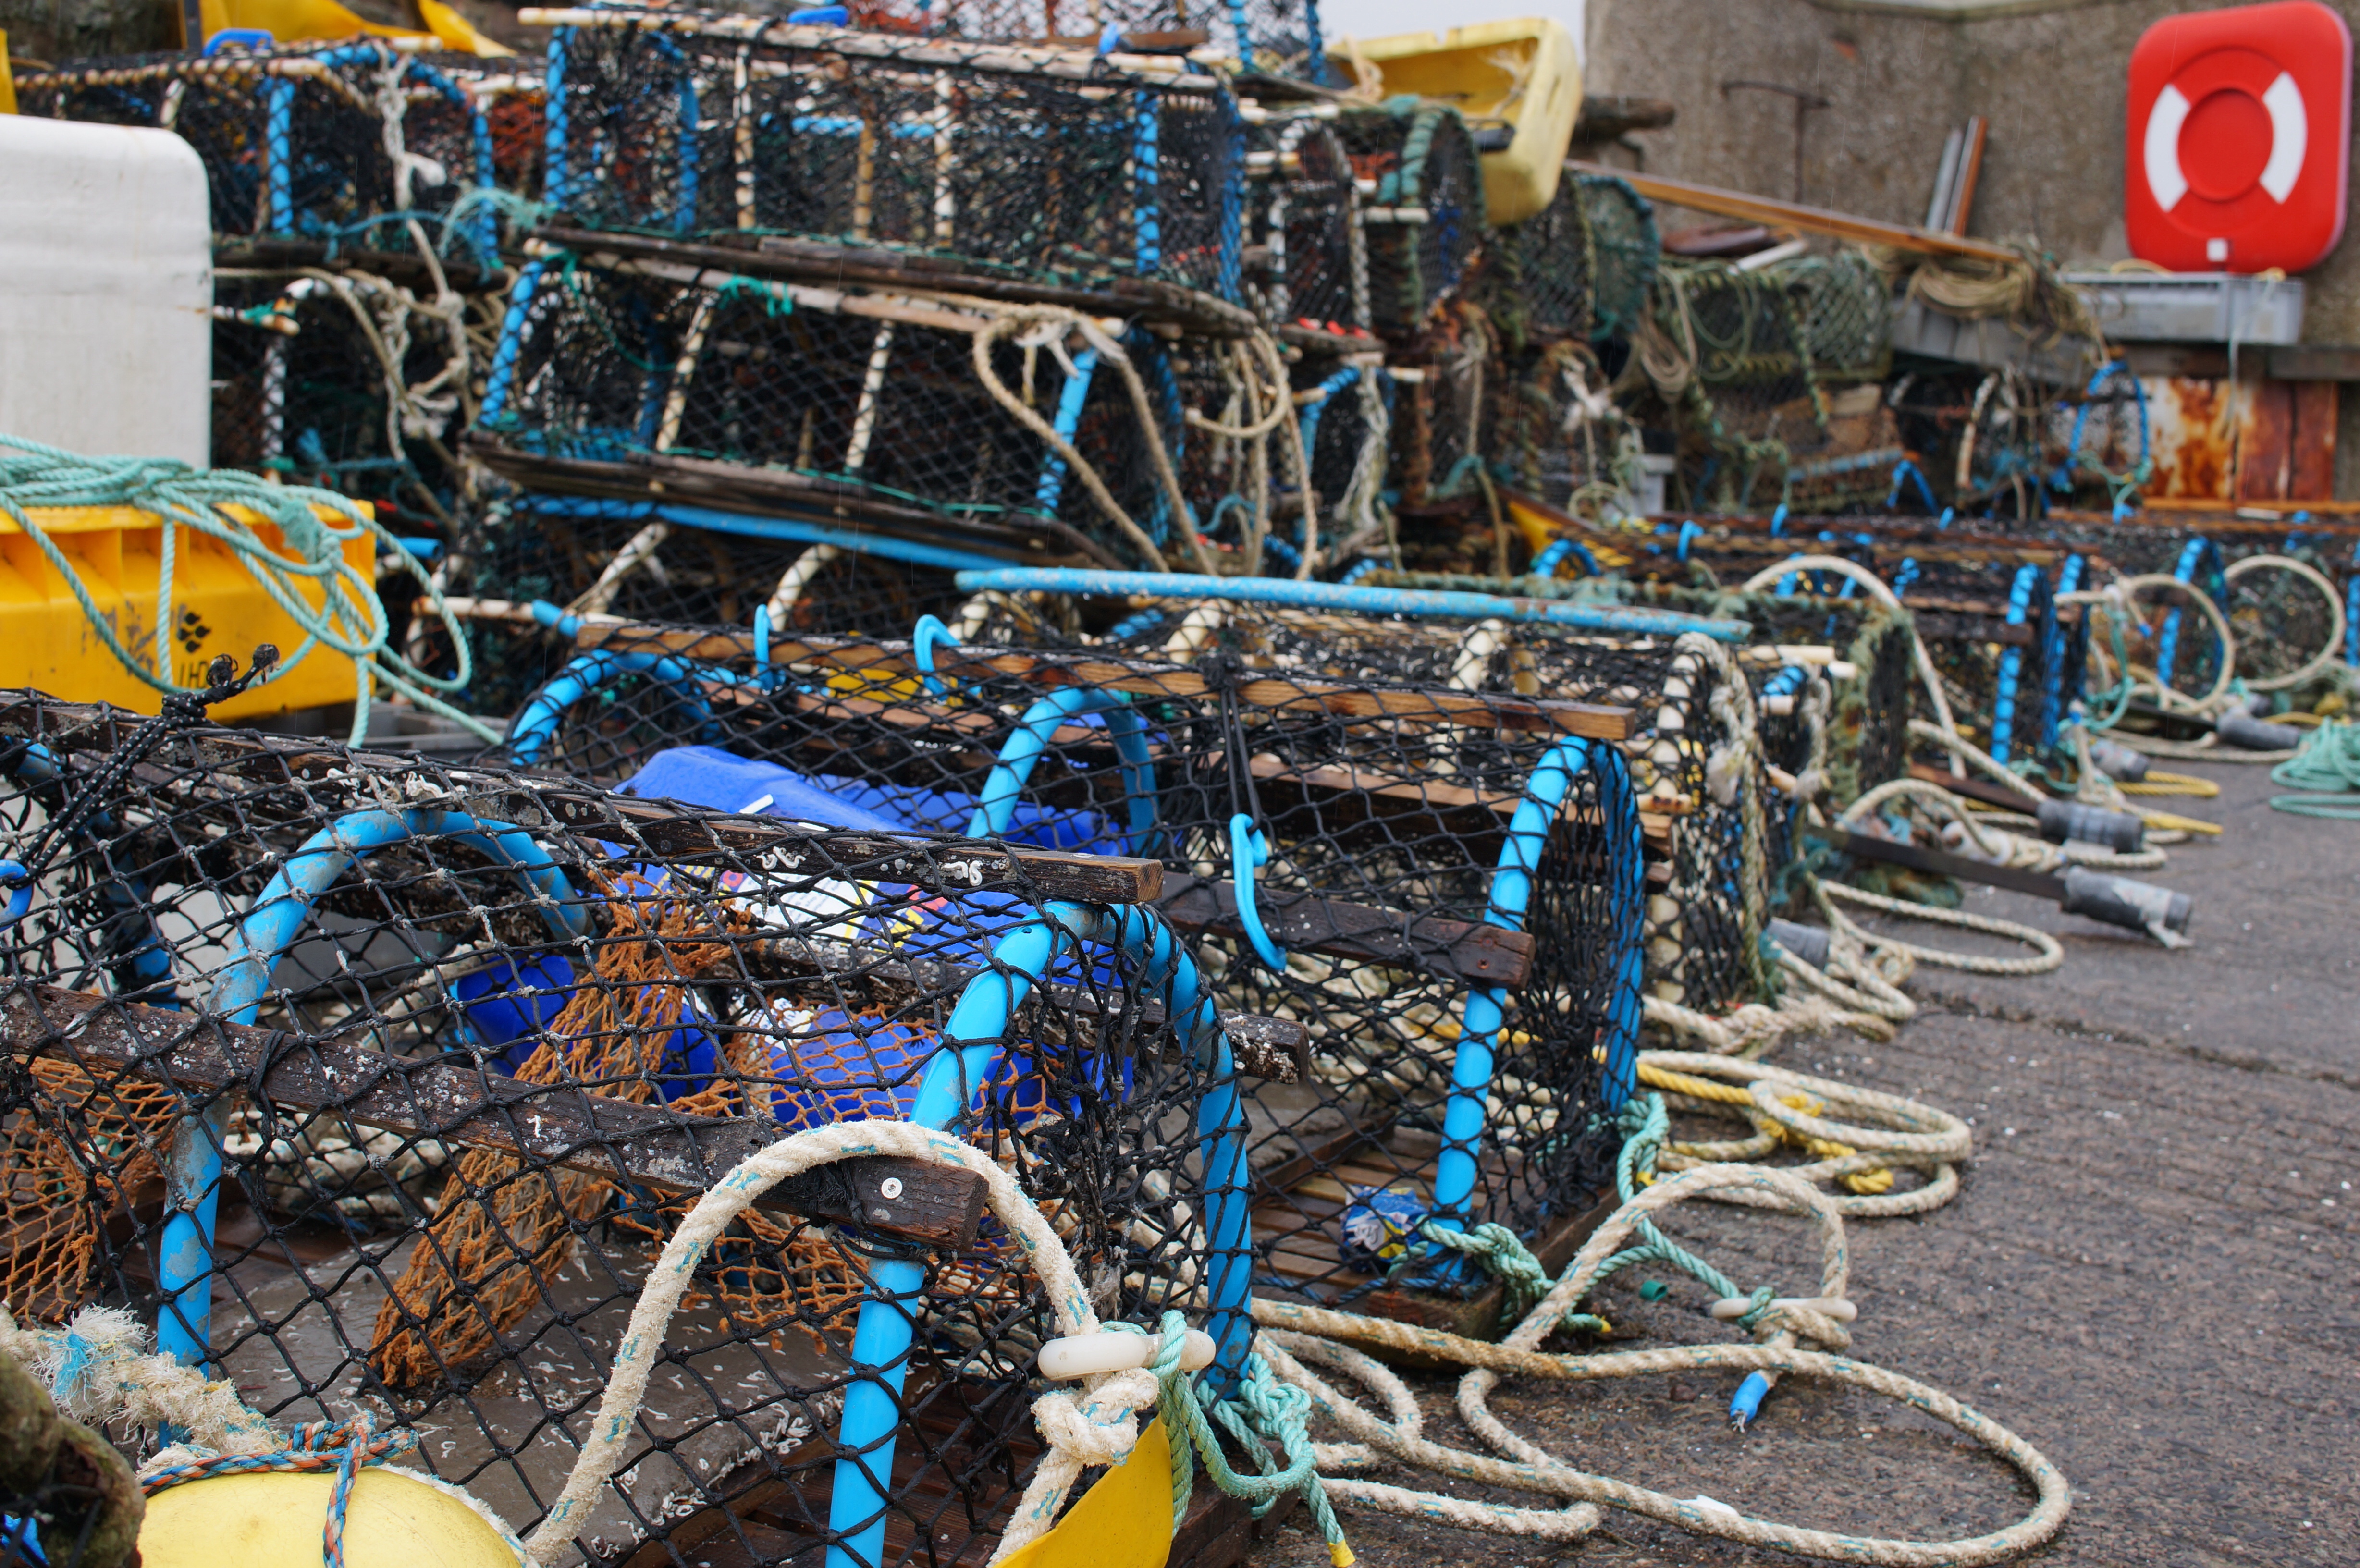
bicycle, vehicle, machine, 2014, sony, scotland, sigma, nex, nex6, lenstagged, steffenzahn, 30mm, sigma30mm28exdn, sigma30mmf28, sigma30mmf28dn, sigma30mm, scrap